Menat Abbey

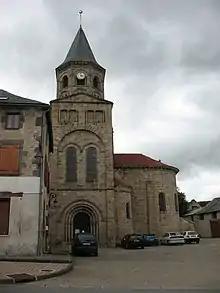
The old abbey, today the parish church

Ruined, it was rebuilt and reformed at the end of the 7th century by Meneleus of Menat, who came from Anjou to flee his parents who wanted to arrange a marriage for him.